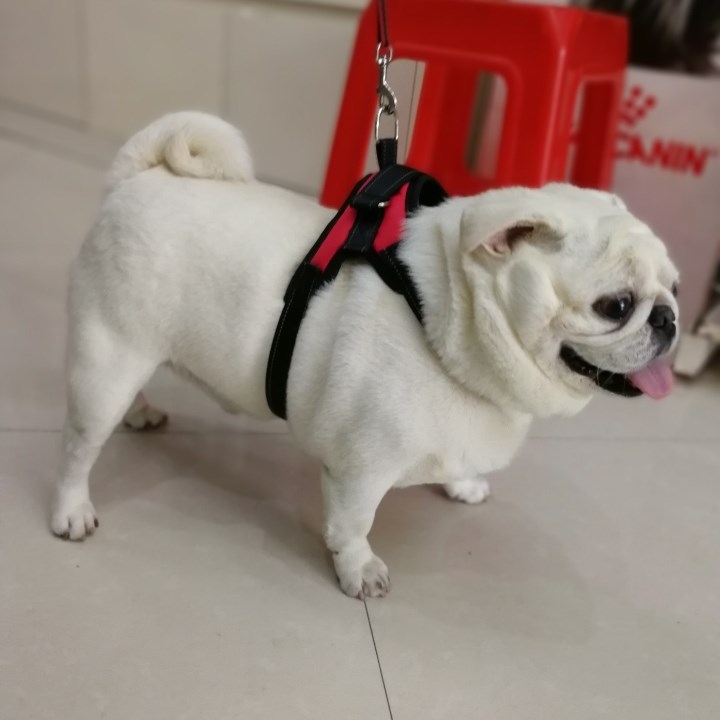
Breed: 798-n000130-pug